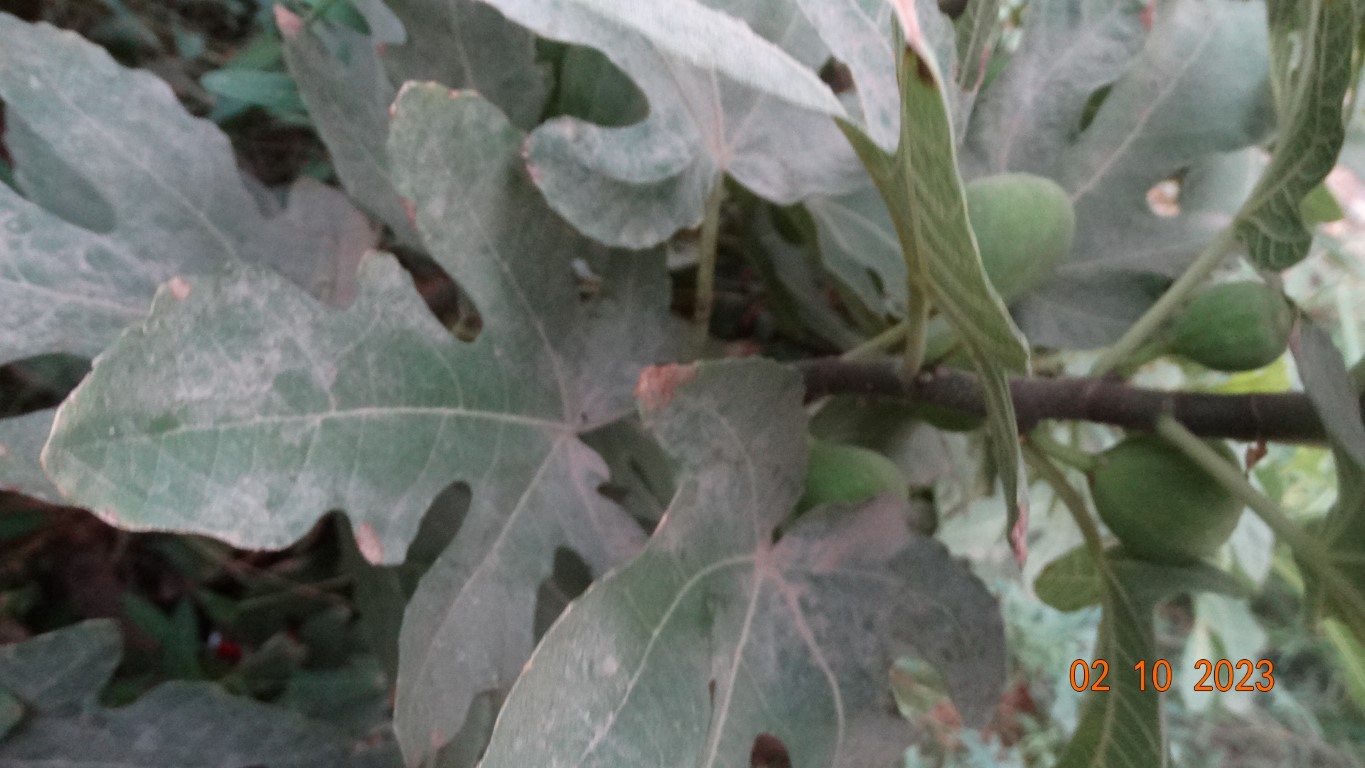
Label: healthy